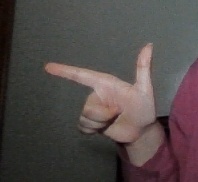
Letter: yaa